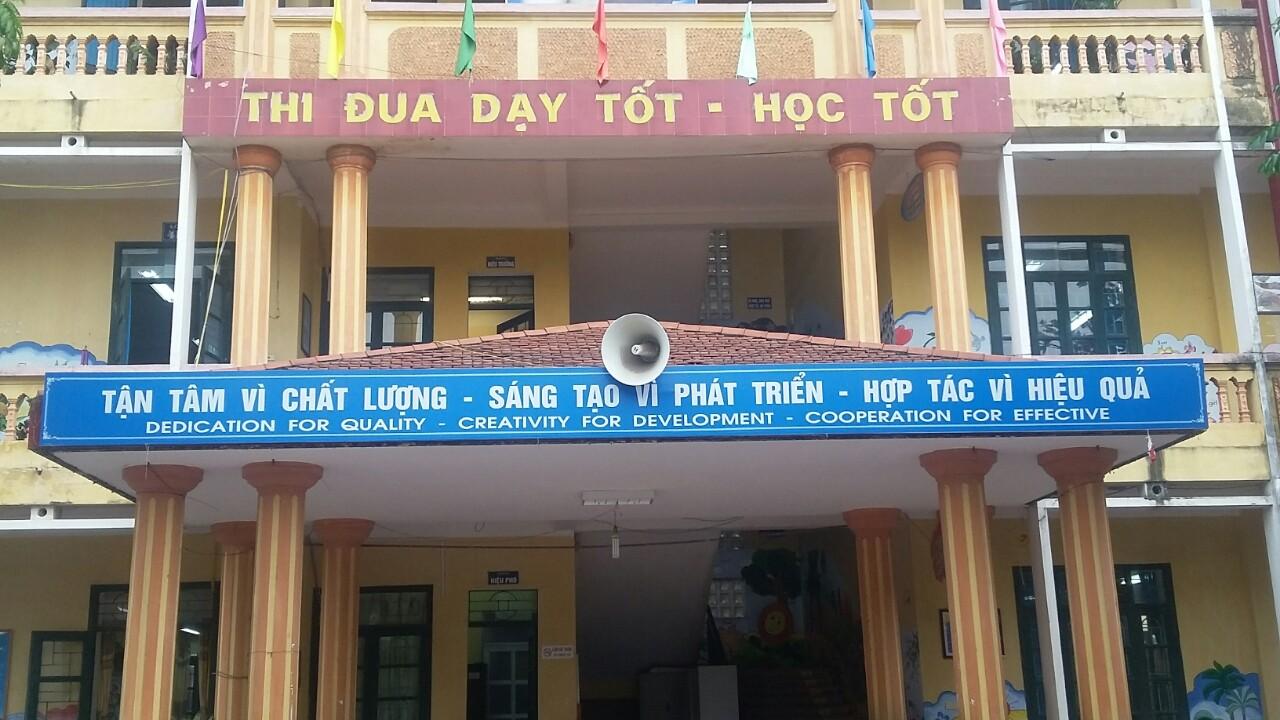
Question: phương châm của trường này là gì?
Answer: phương châm của trường này là tận tâm vì chất lượng - sáng tạo vì phát triển - hợp tác vì hiệu quả